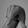
ASL letter: Q